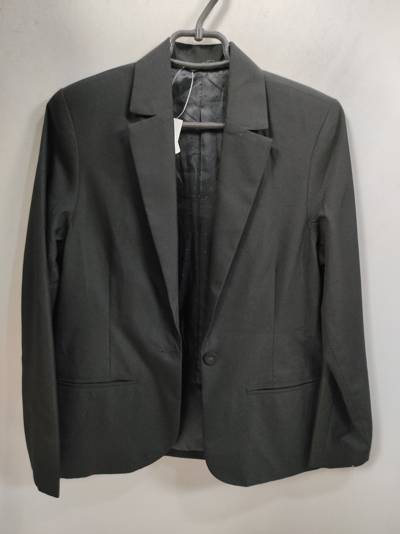
Waste category: clothes